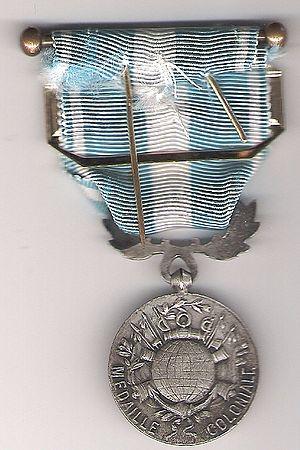
Médaille coloniale avec agraffe Maroc guerre du RIF (verso) du colonel Brébant
La médaille coloniale est une décoration française créée par l'article 75 de la loi de finances du 26 juillet 1893 pour récompenser « les services militaires dans les colonies, résultants de la participation à des opérations de guerre, dans une colonie ou un pays de protectorat ». Elle n'est plus décernée. Un décret du 6 juin 1962 a modifié l'appellation « coloniale » pour l'appellation « outre-mer ».